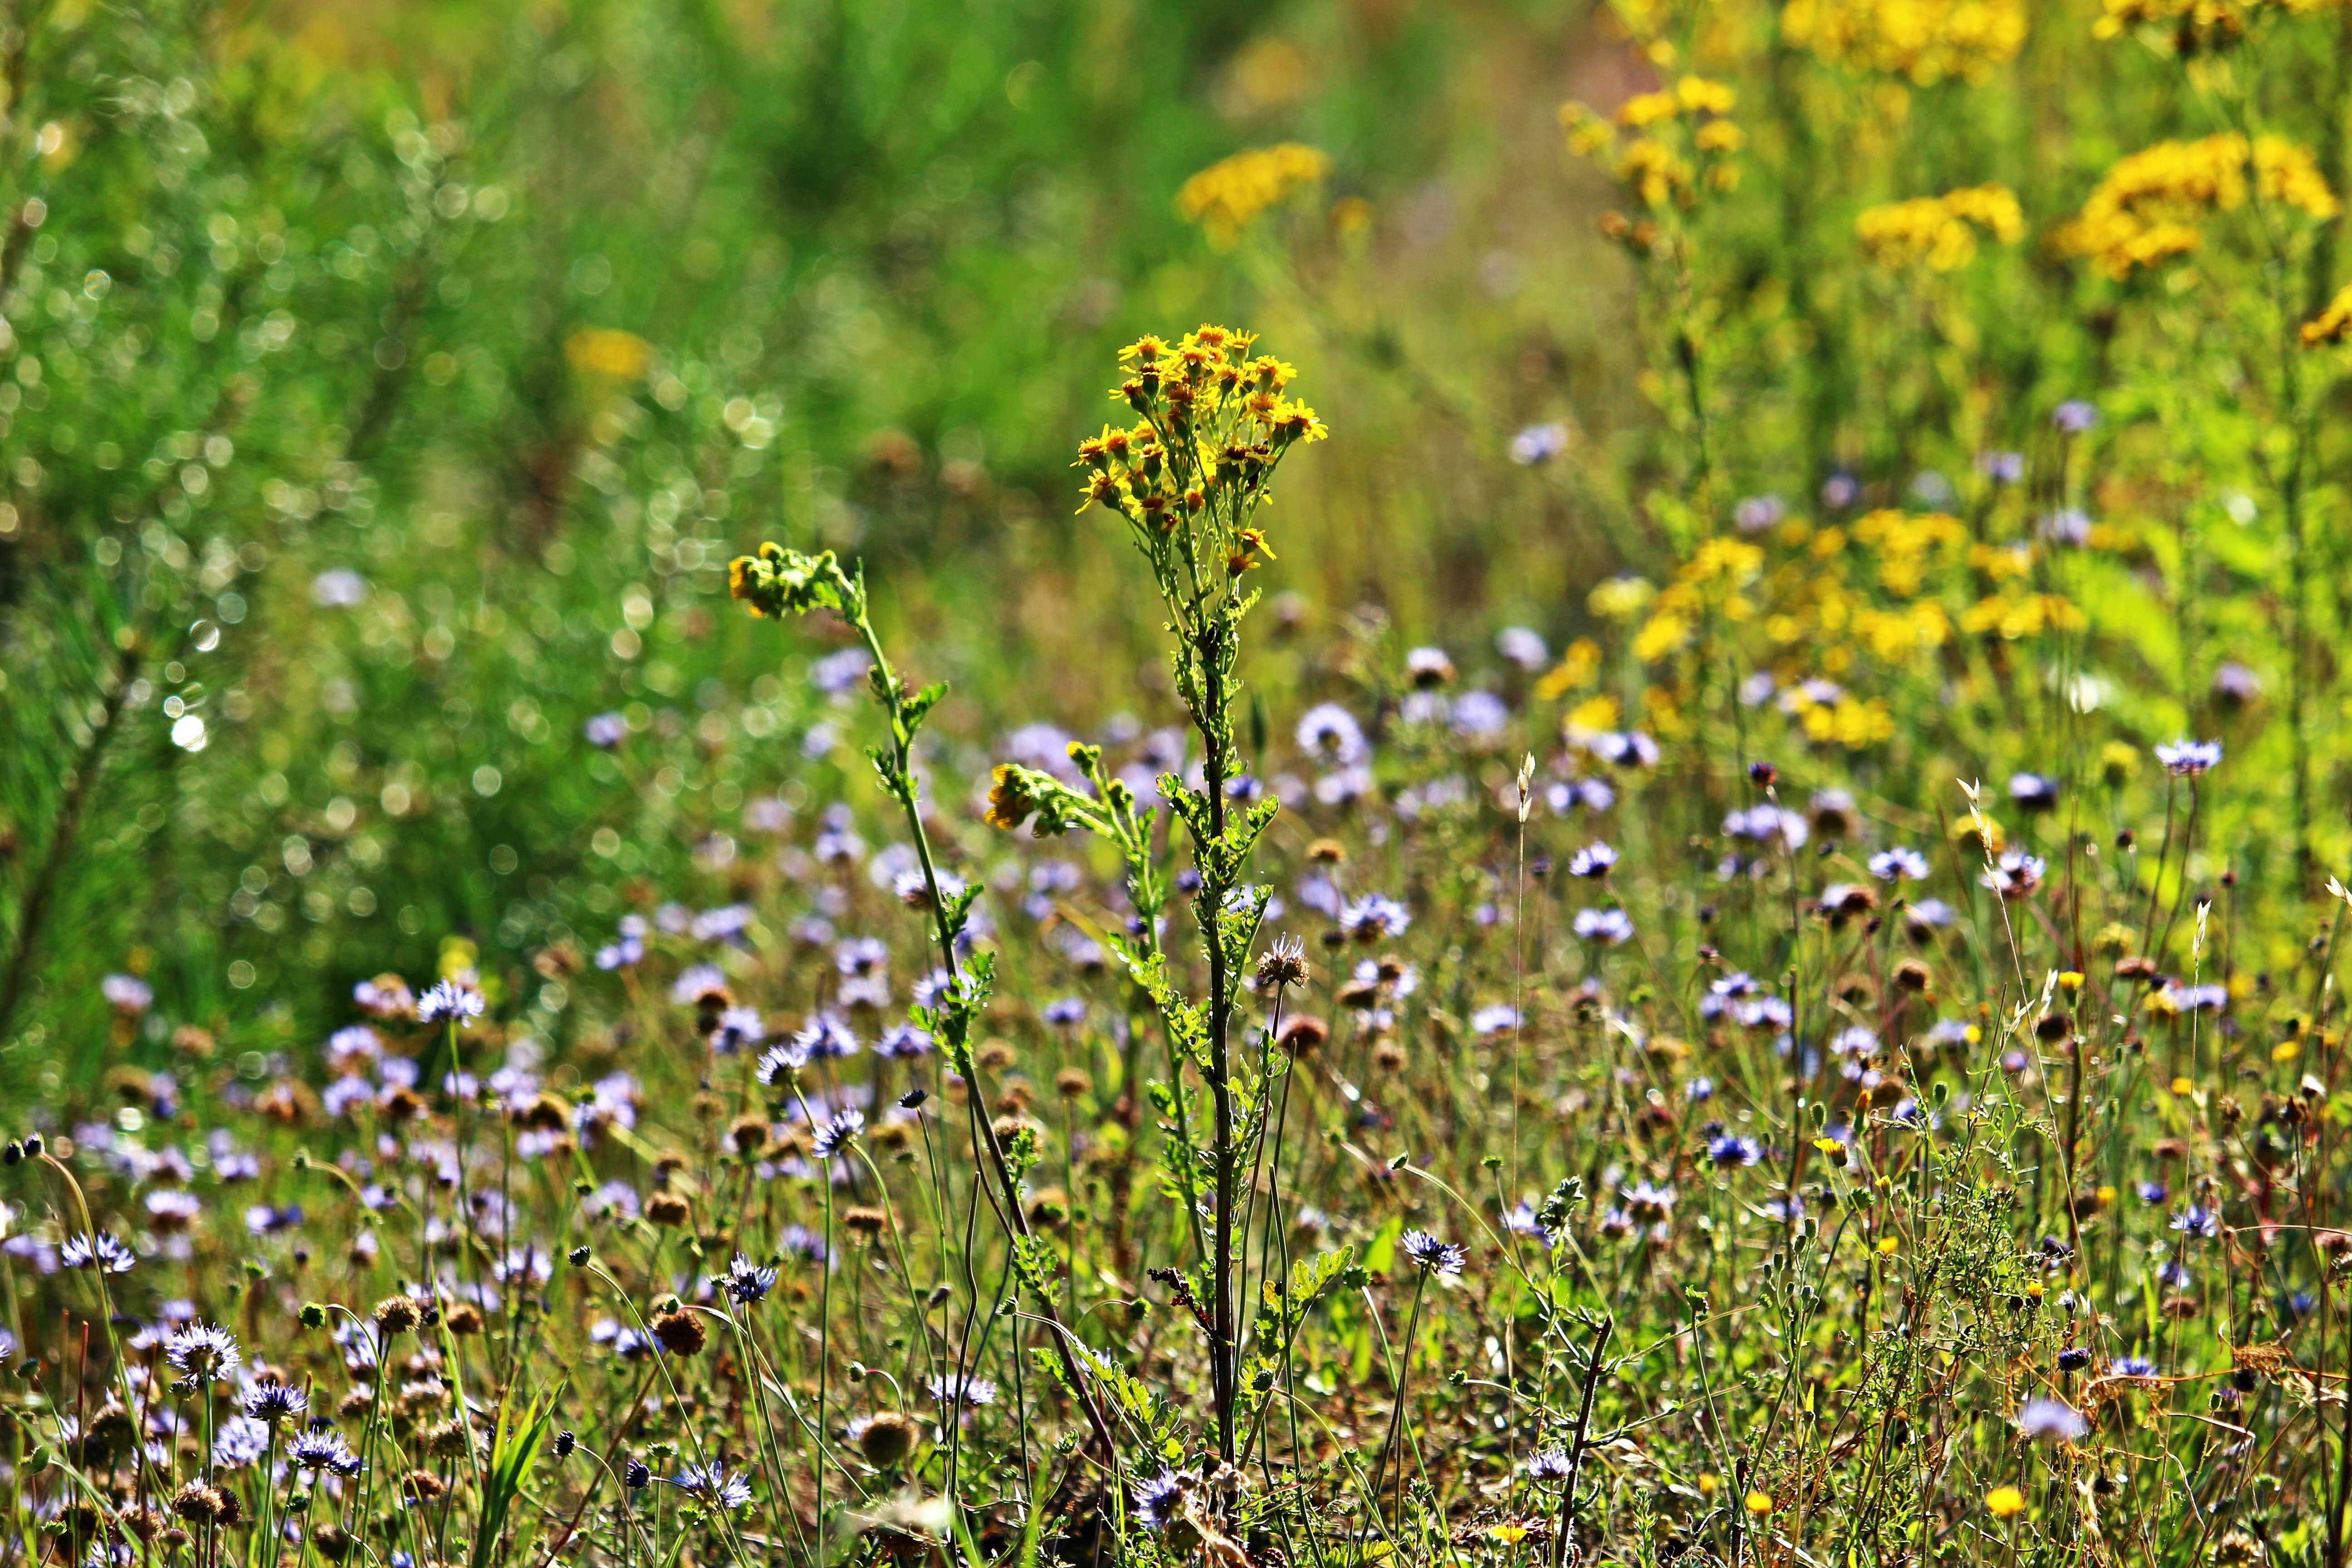
nature, grass, blossom, plant, field, lawn, meadow, prairie, sunlight, leaf, flower, bloom, green, botany, flora, wildflower, wild plant, pointed flower, grassland, vegetation, woodland, habitat, composites, macro photography, flowering plant, ragwort, jacob ragweed, jacob's ragwort, natural environment, grass family, land plant